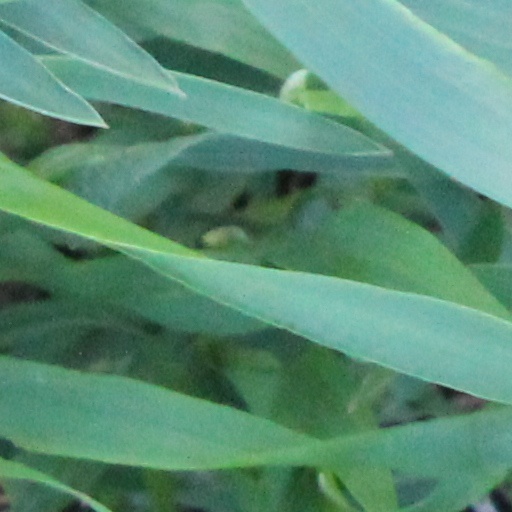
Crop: wheat